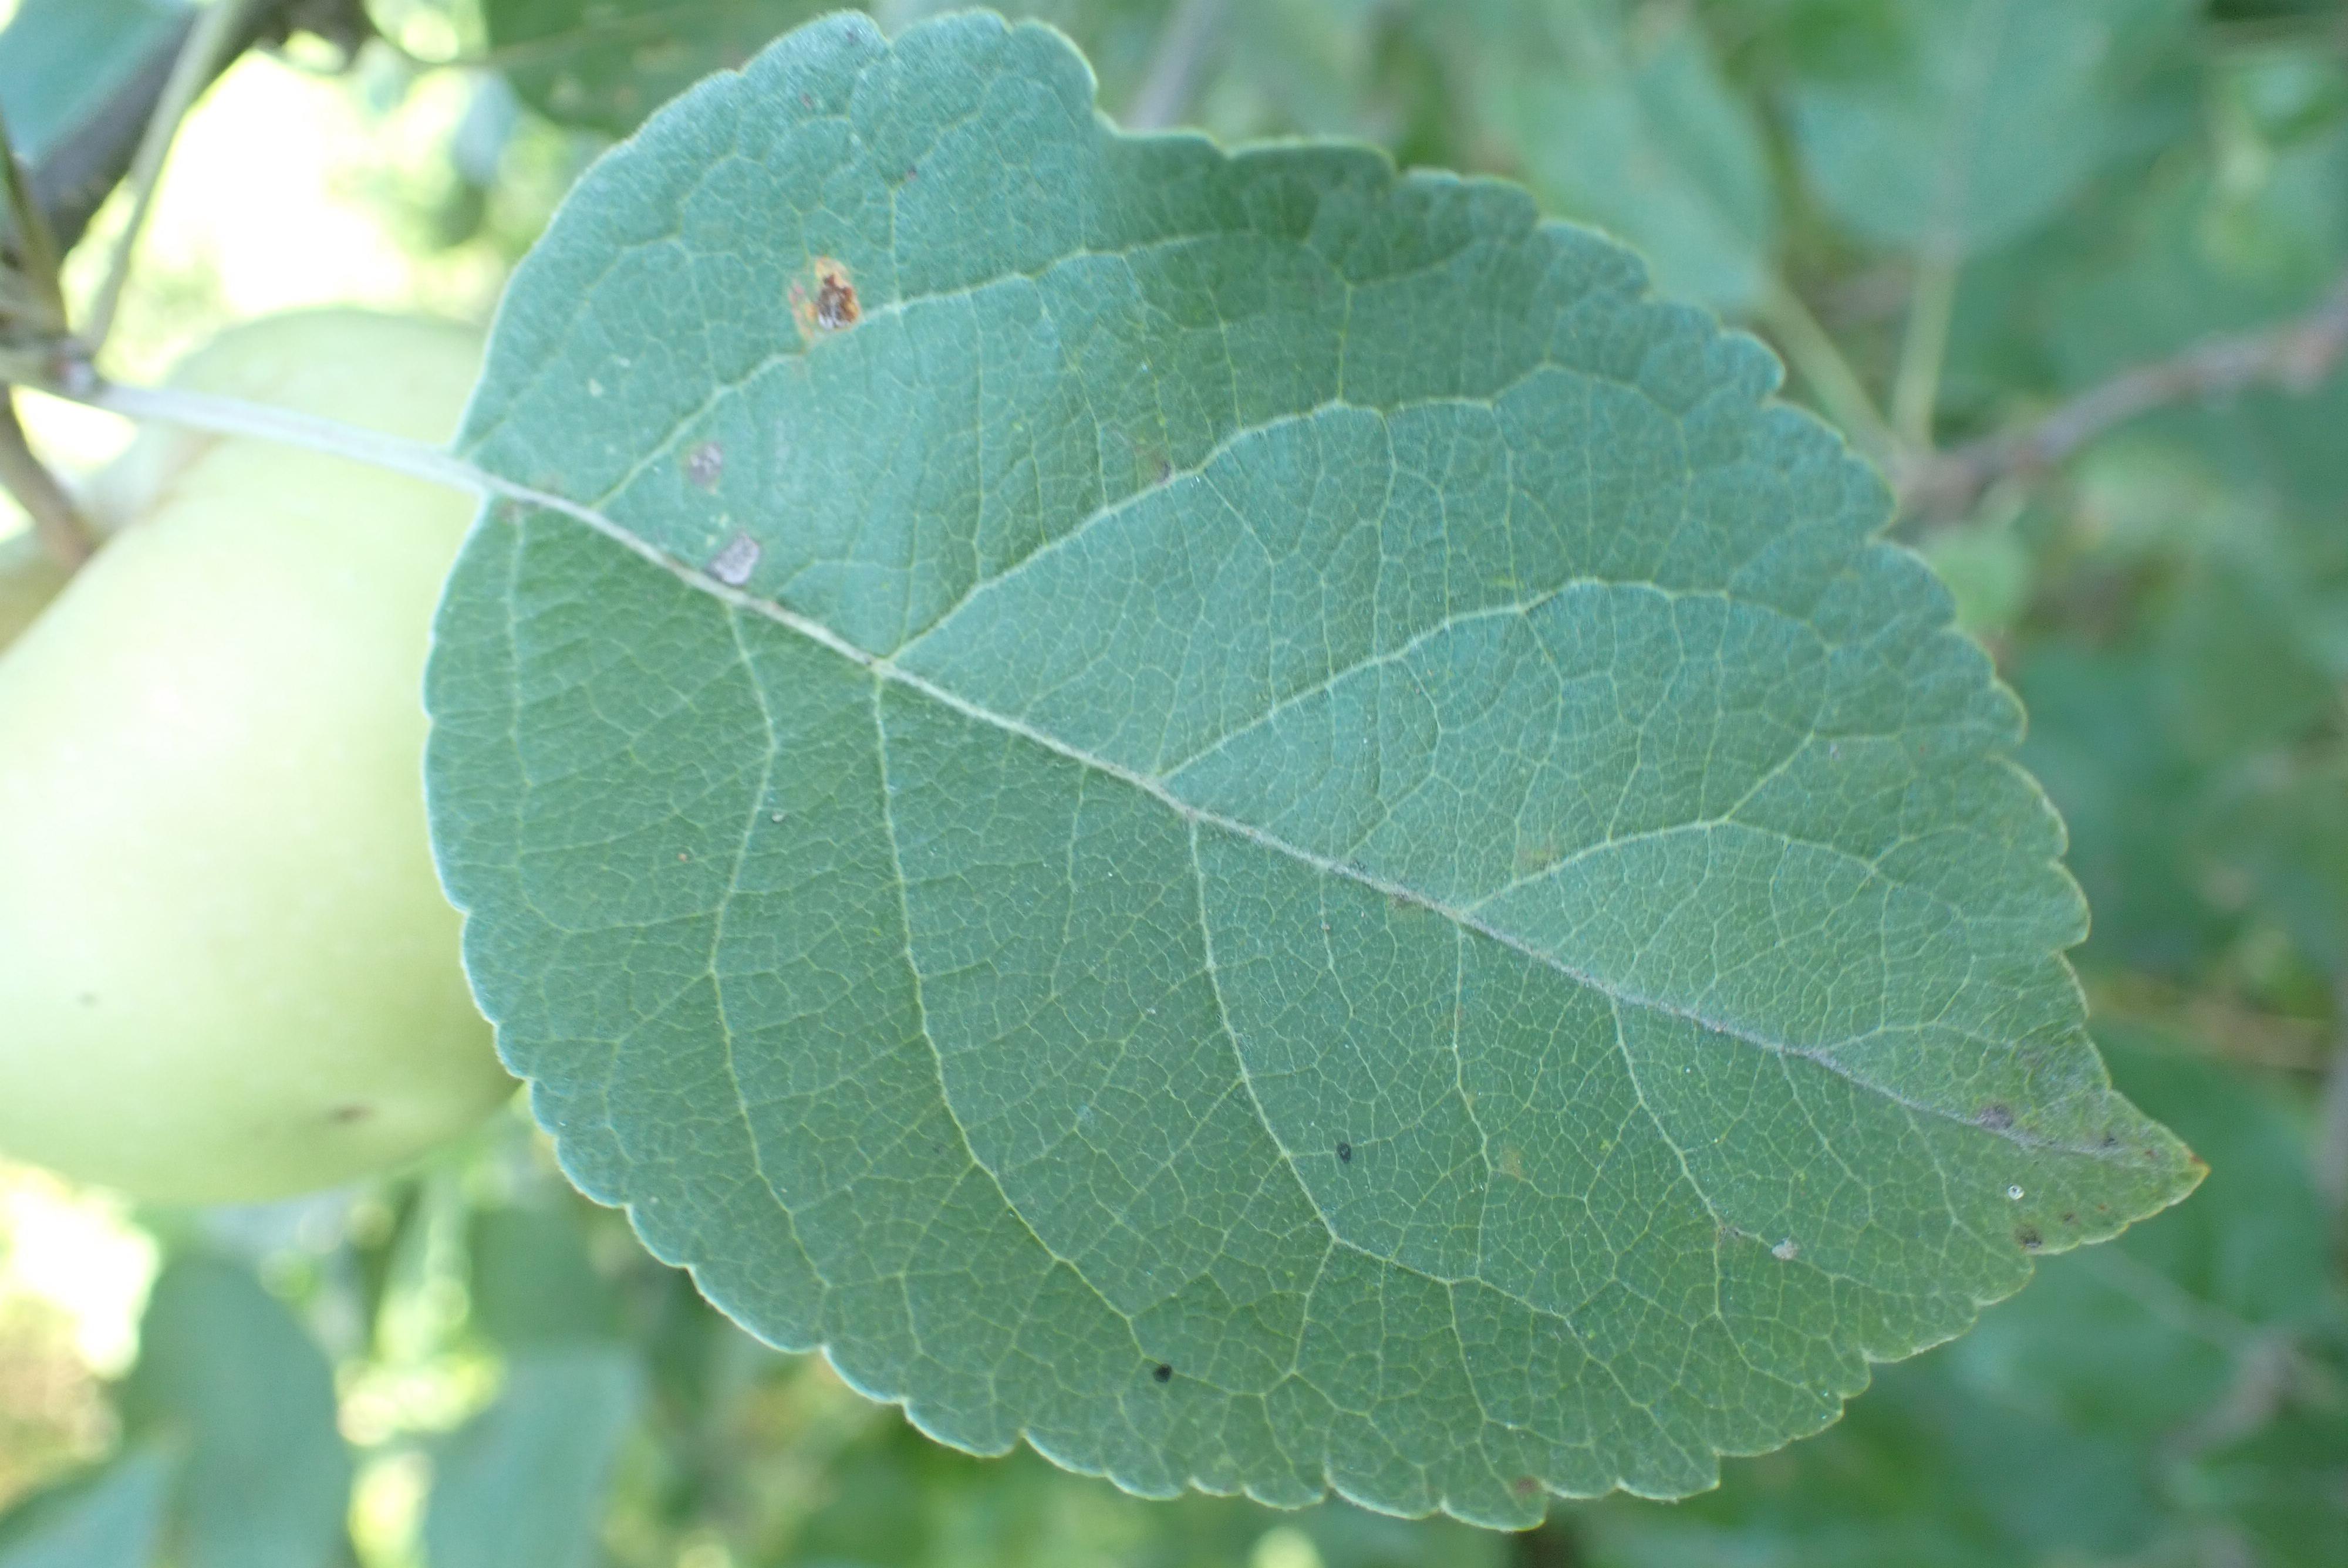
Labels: rust, frog_eye_leaf_spot